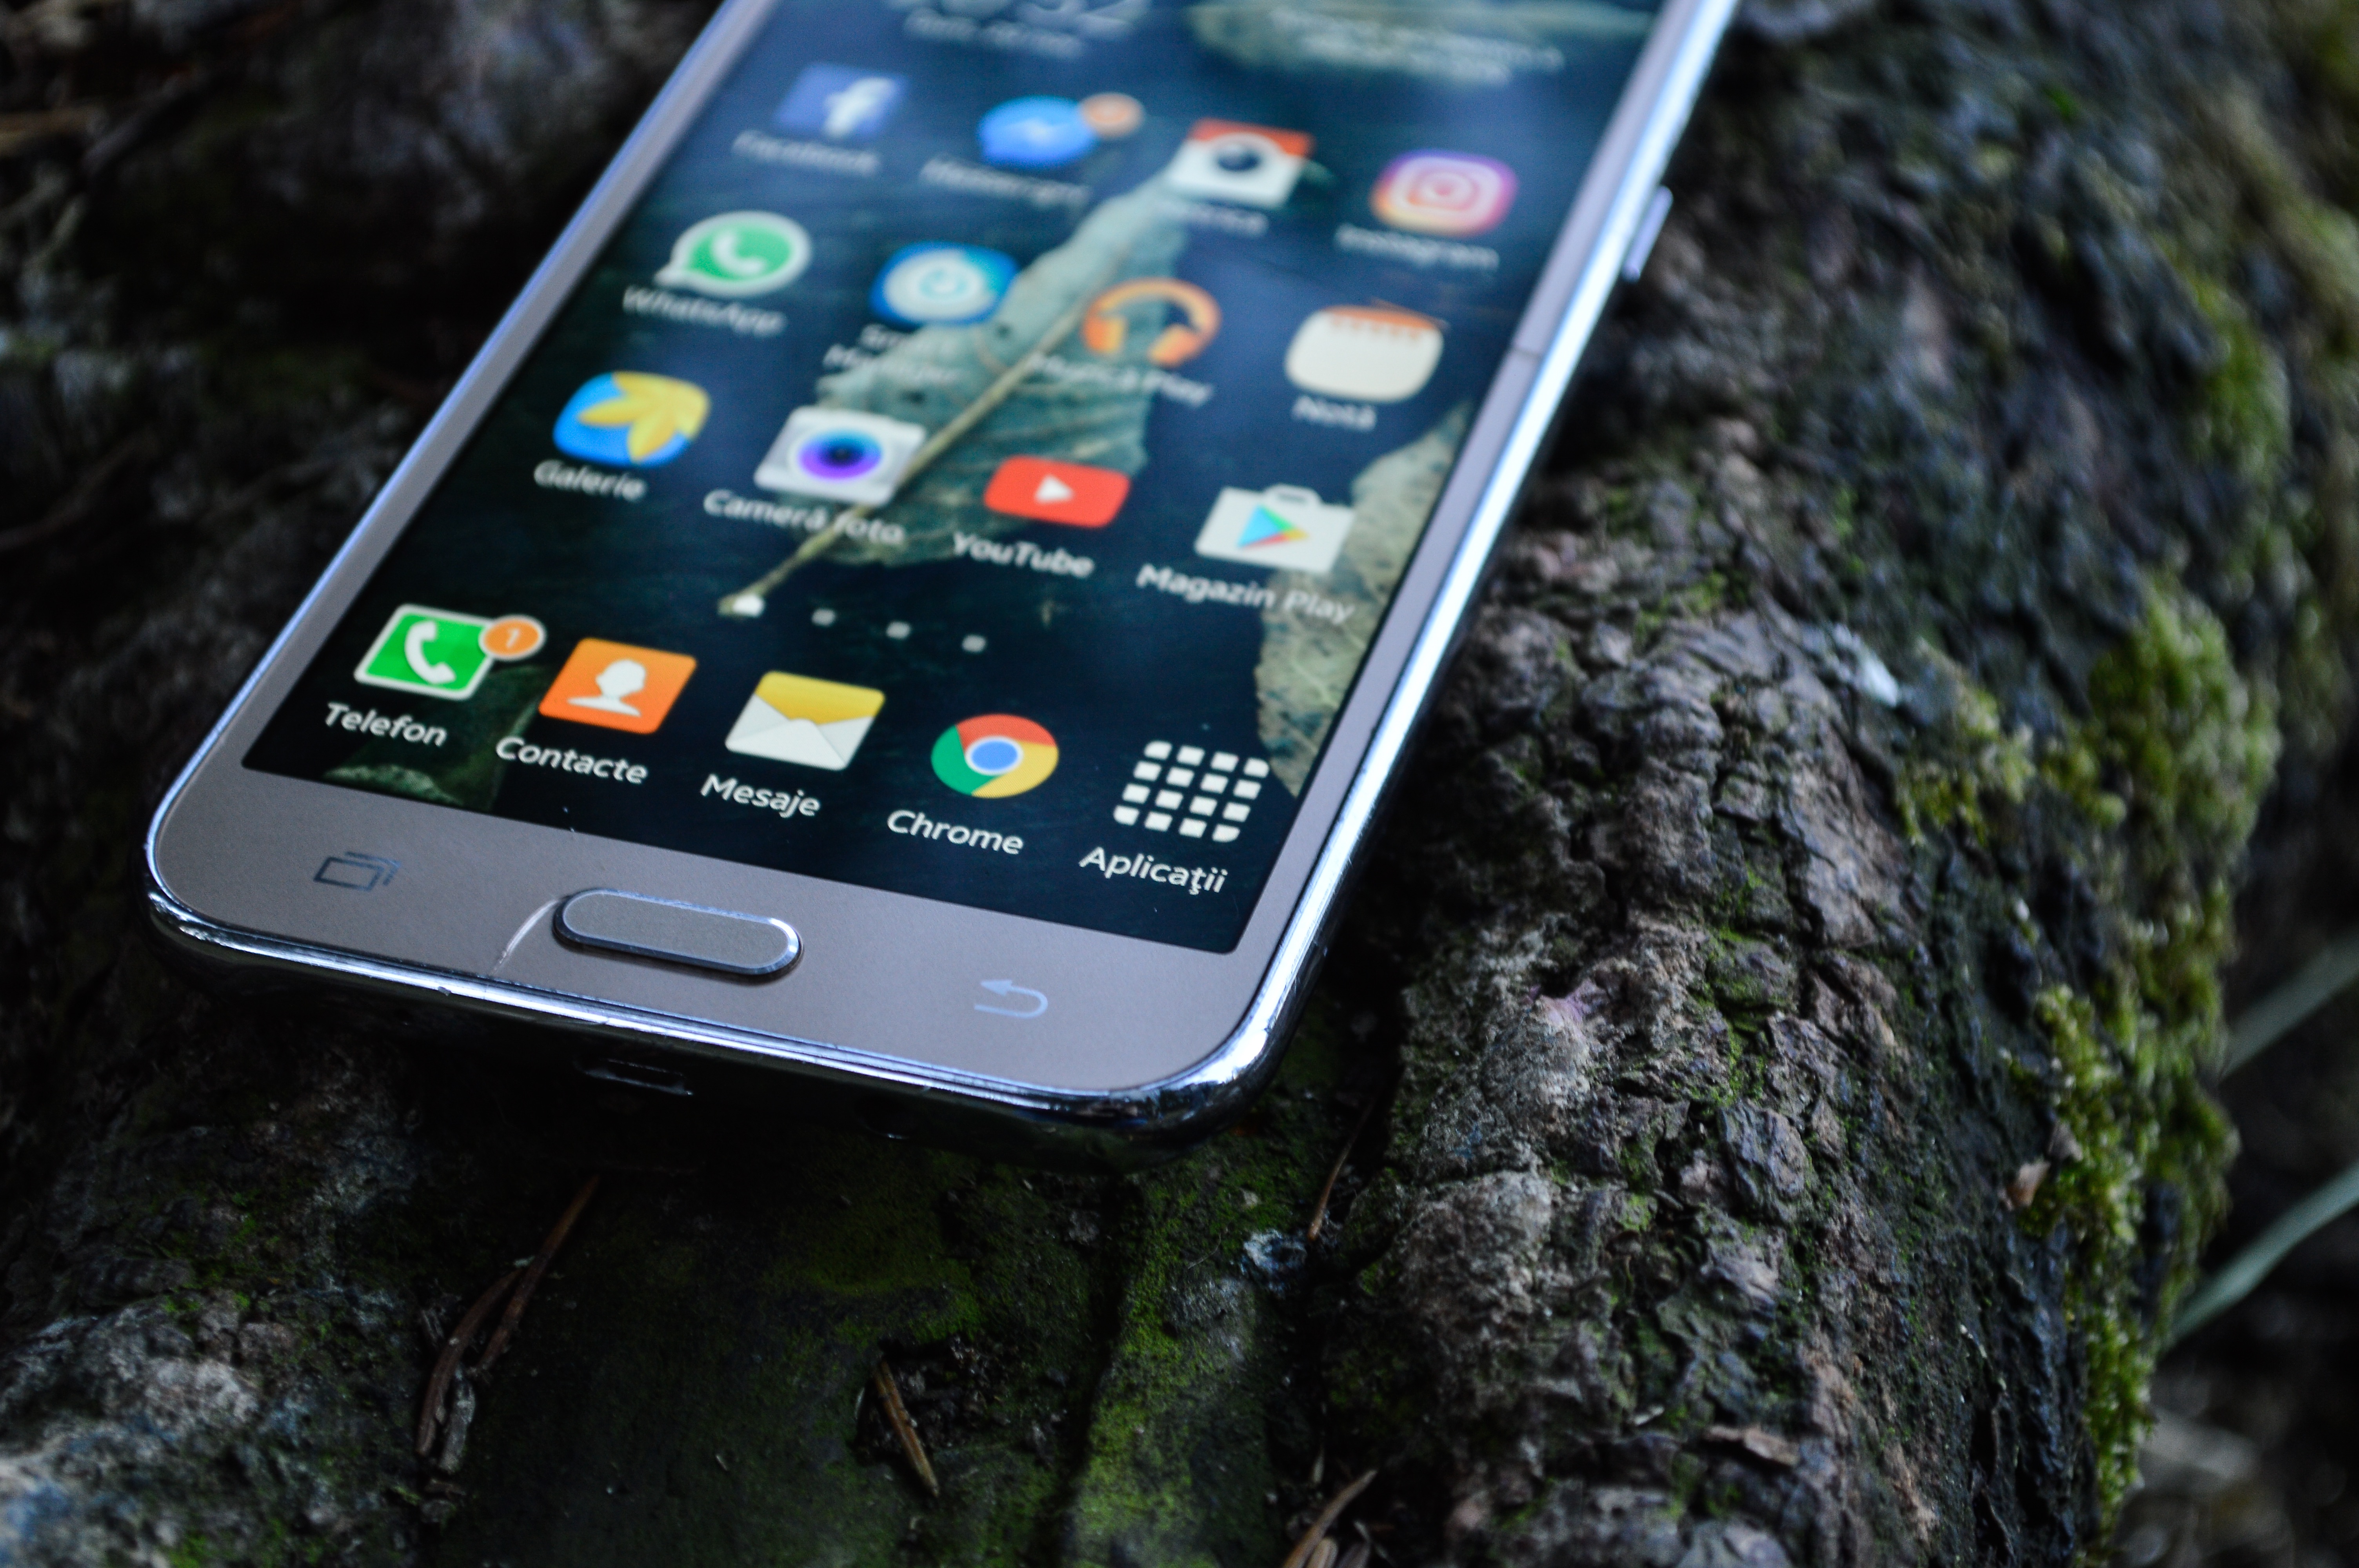
smartphone, technology, green, telephone, gadget, mobile phone, electronics, screenshot, electronic device, portable communications device, communication device